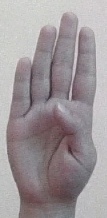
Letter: kaaf